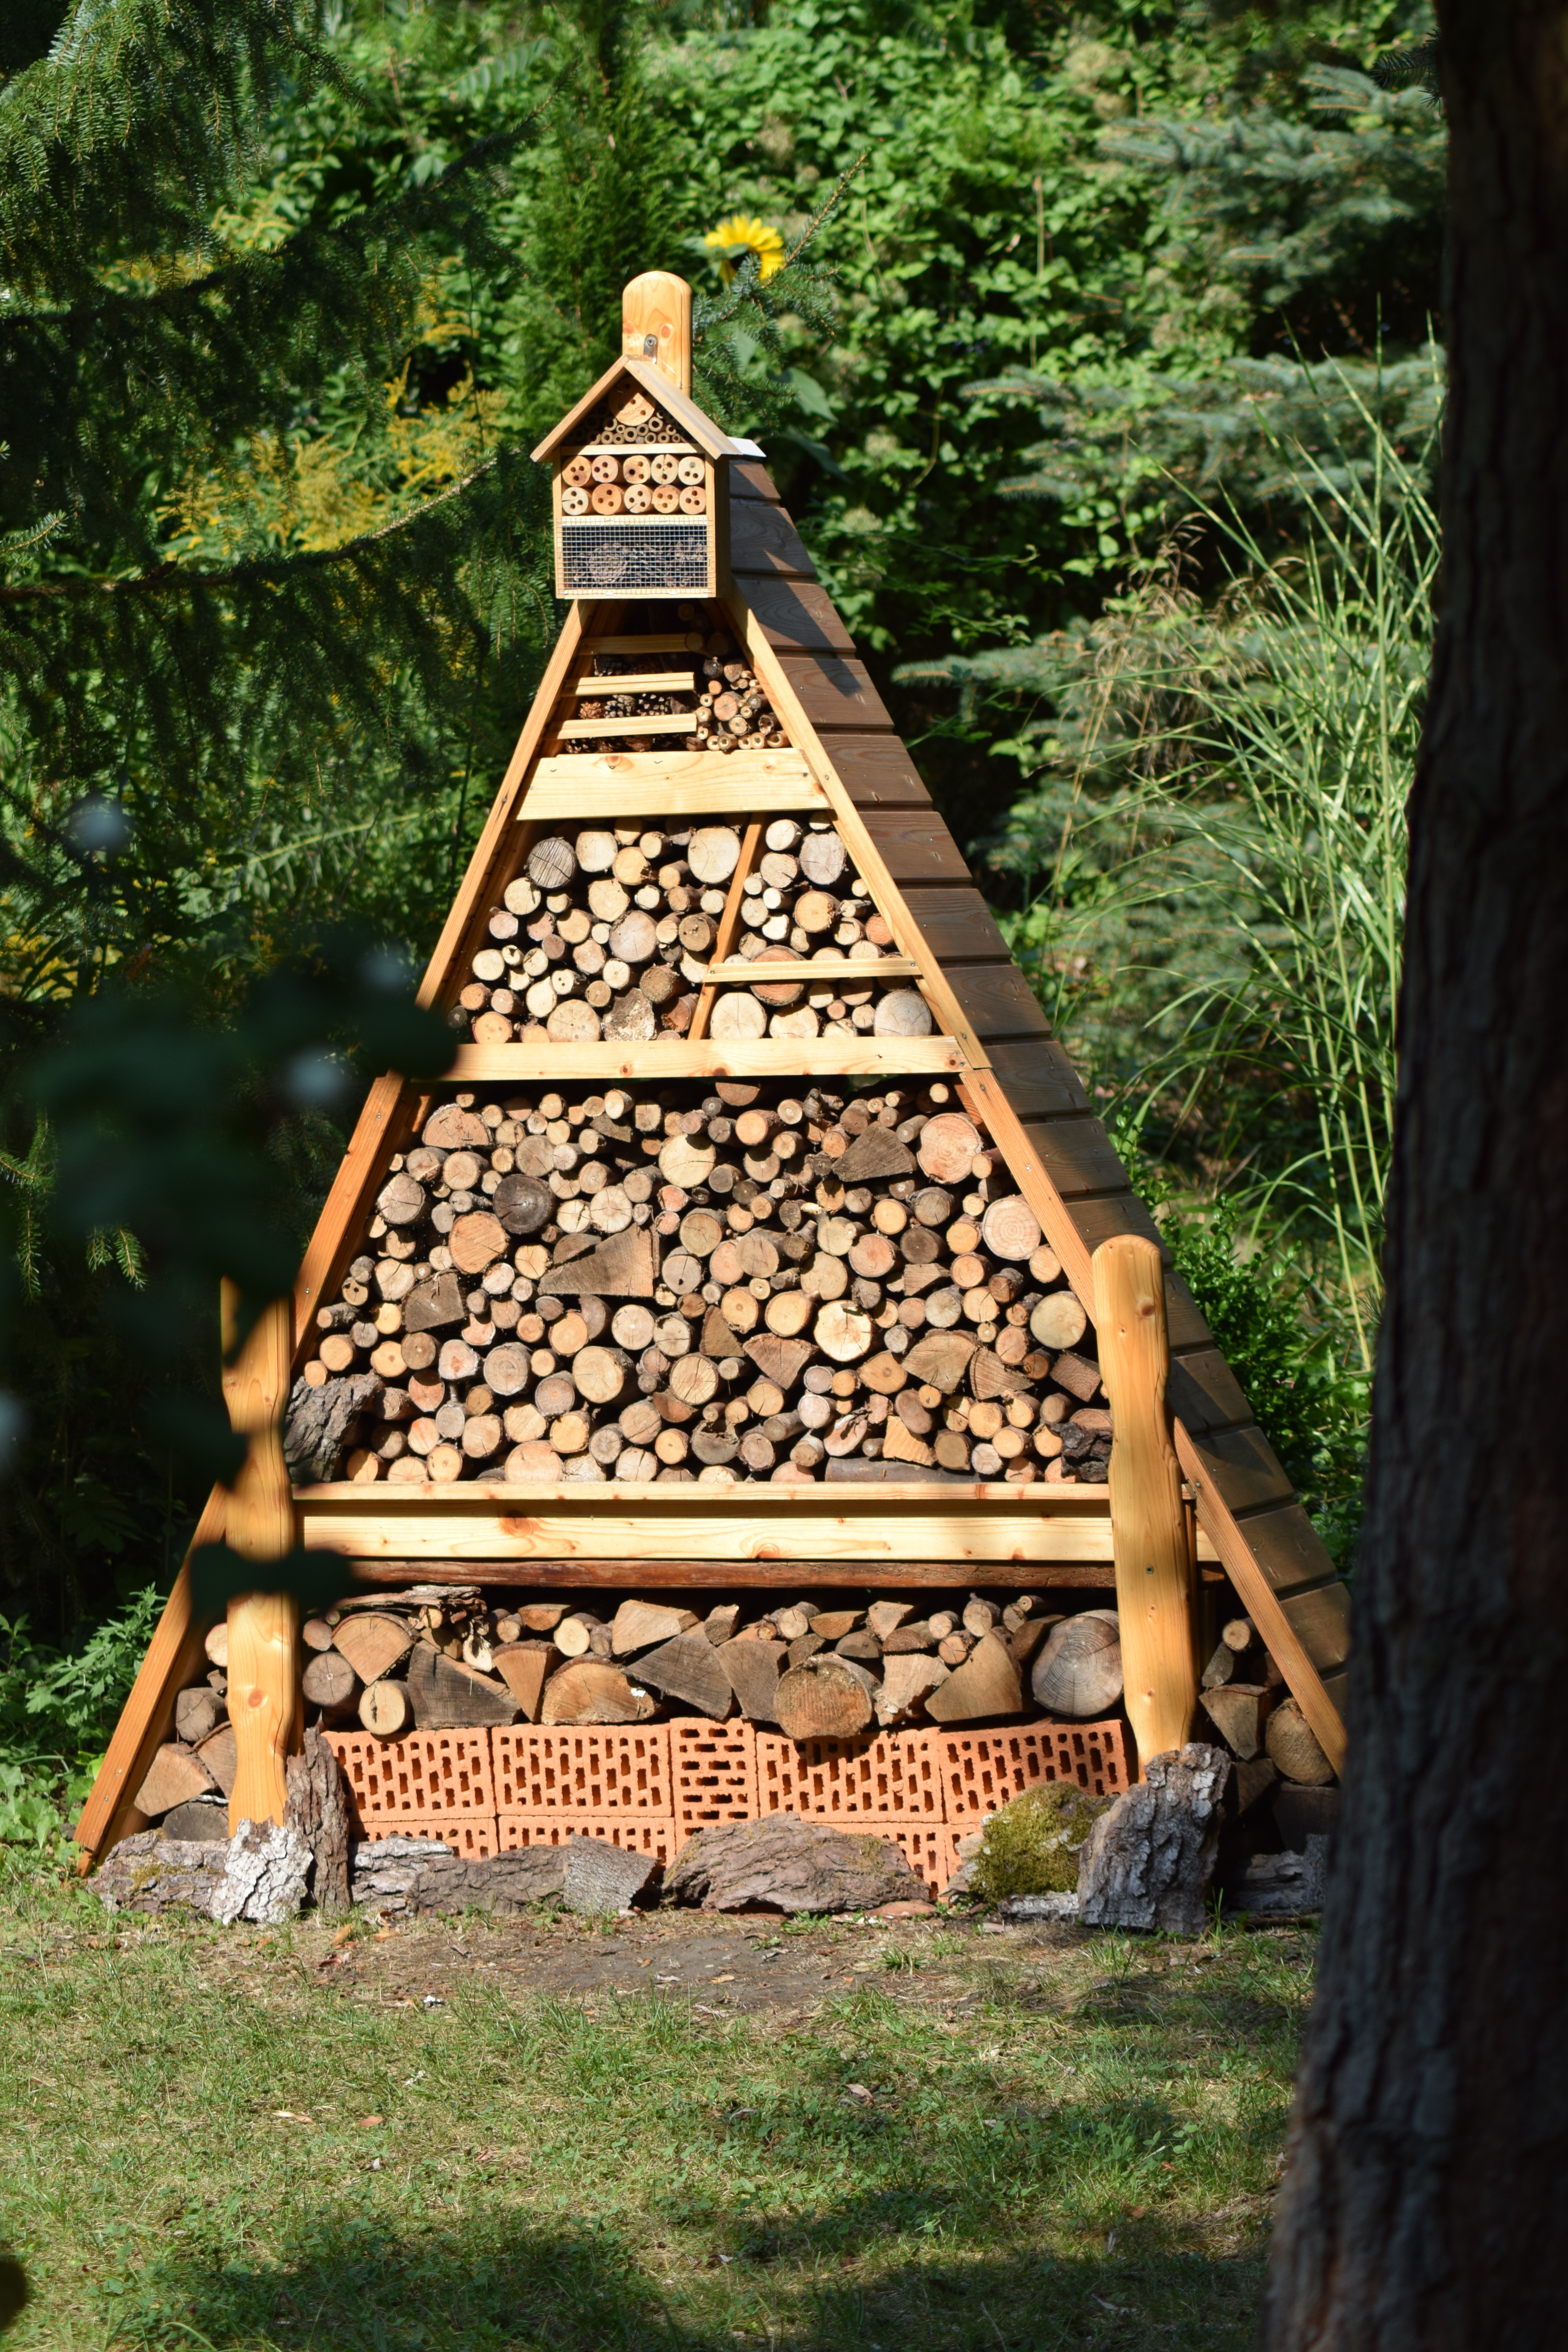
tree, nature, wood, leaf, garden, temple, carving, nature conservation, insect hotel, outdoor structure